Davey Boy Smith Jr.

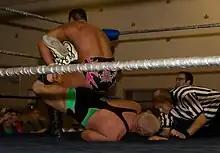
Smith locks Fit Finlay into the Sharpshooter in November 2011

On August 20, 2011, Smith, working under his real name, made his return to the independent circuit defeating Dan Maff at Pro Wrestling Syndicate. On August 27, 2011, Smith, working under his real name, made his debut for Japanese Inoki Genome Federation (IGF), losing to Hideki Suzuki. On September 3, he teamed with Bobby Lashley in a losing effort against Kendo Kashin and Kazuyuki Fujita. On November 6, Smith wrestled in the main event of a Stampede Wrestling show in Barrie, Ontario, defeating Fit Finlay.